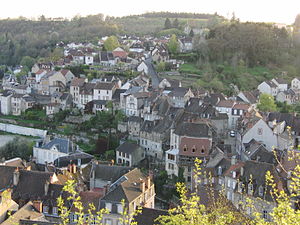
Aubusson
Aubusson er en by i departementet Creuse